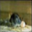
Label: mouse